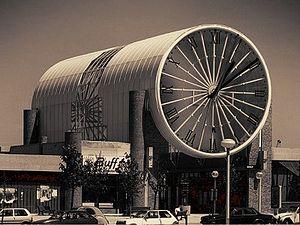
La ligne de la bifurcation de Neuville à Cergy-Préfecture, parfois plus simplement dite ligne de Cergy est une ligne ferroviaire du Val-d'Oise, en Île-de-France, d'une longueur de douze kilomètres. Elle constitue la ligne nᵒ 326000 du réseau ferré national.
La ligne A du RER d'Île-de-France, plus souvent simplement nommée RER A, est une ligne du réseau express régional d'Île-de-France qui traverse d'est en ouest l'agglomération parisienne, avec plusieurs branches aux extrémités d'un tronçon central. Elle relie Saint-Germain-en-Laye, Cergy et Poissy à l'ouest, à Boissy-Saint-Léger et Marne-la-Vallée à l'est, en passant par le cœur de Paris.